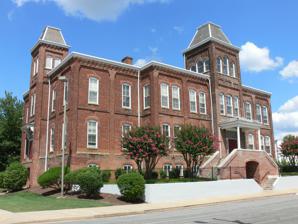
Building: Fairmount School
Country: United States of America
Year built: 1895
For the school district in North Dakota which operates a K-12 school known as "Fairmount School", see Fairmount Public School District 18 . United States historic place Fairmount School U.S. National Register of Historic Places Virginia Landmarks Register Fairmount School, July 2011 Show map of Virginia Show map of the United States Location 1501 N. 21st St., Richmond, Virginia Coordinates 37°32′36″N 77°24′46″W / 37.5434°N 77.4128°W / 37.5434; -77.4128 Area 2.4 acres (0.97 ha) Built 1895 ( 1895 ) Architect Huntt, Albert F. Architectural style Gothic Revival MPS Public Schools of Richmond MPS NRHP reference No. 05001227 VLR No. 127-0308 Significant dates Added to NRHP November 9, 2005 Designated VLR September 14, 2005 Fairmount School , which became known as Helen Dickinson School from 1925 until 1958 (when it returned to its original name) and is now the Fairmount House , is a historic school building located in Richmond, Virginia . The two-story brick building was constructed circa 1895 on a high basement in the Gothic Revival style.  It features two slate -covered, mansard roofed towers. A two-story addition designed by Albert F. Huntt (1868–1920) was added in 1908–1909. It was added to the National Register of Historic Places in 2005. The school is similar architecturally to Randolph School (Richmond, Virginia) which also survives. September 1958, upon its conversion to a Negro school with pupils from Bowler, Buchanan, George Mason, and Woodville. Under Plan III, Fairmount was paired with Francis. It became Fairmount School again in 1958, after being renamed Helen Dickinson in 1925 to honor a former principal, and became a school for African-Americans. It closed in 1979, was sold by the City of Richmond in 1981, and was restored by Churchill-Fairmount Limited Partnership for use by elderly and handicapped persons. References